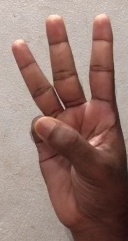
ASL sign: 6